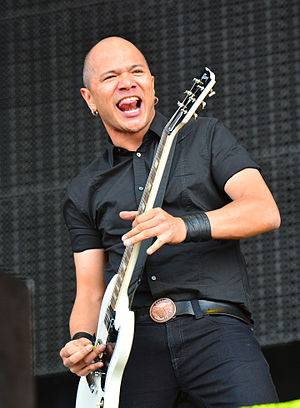
Danko Jones
Danko Jones til acken Open Air i 2015.
Danko Jones er et canadisk rockband fra Toronto, Ontario. Gruppen består af Danko Jones, John 'JC' Calabrese og Rich Knox.